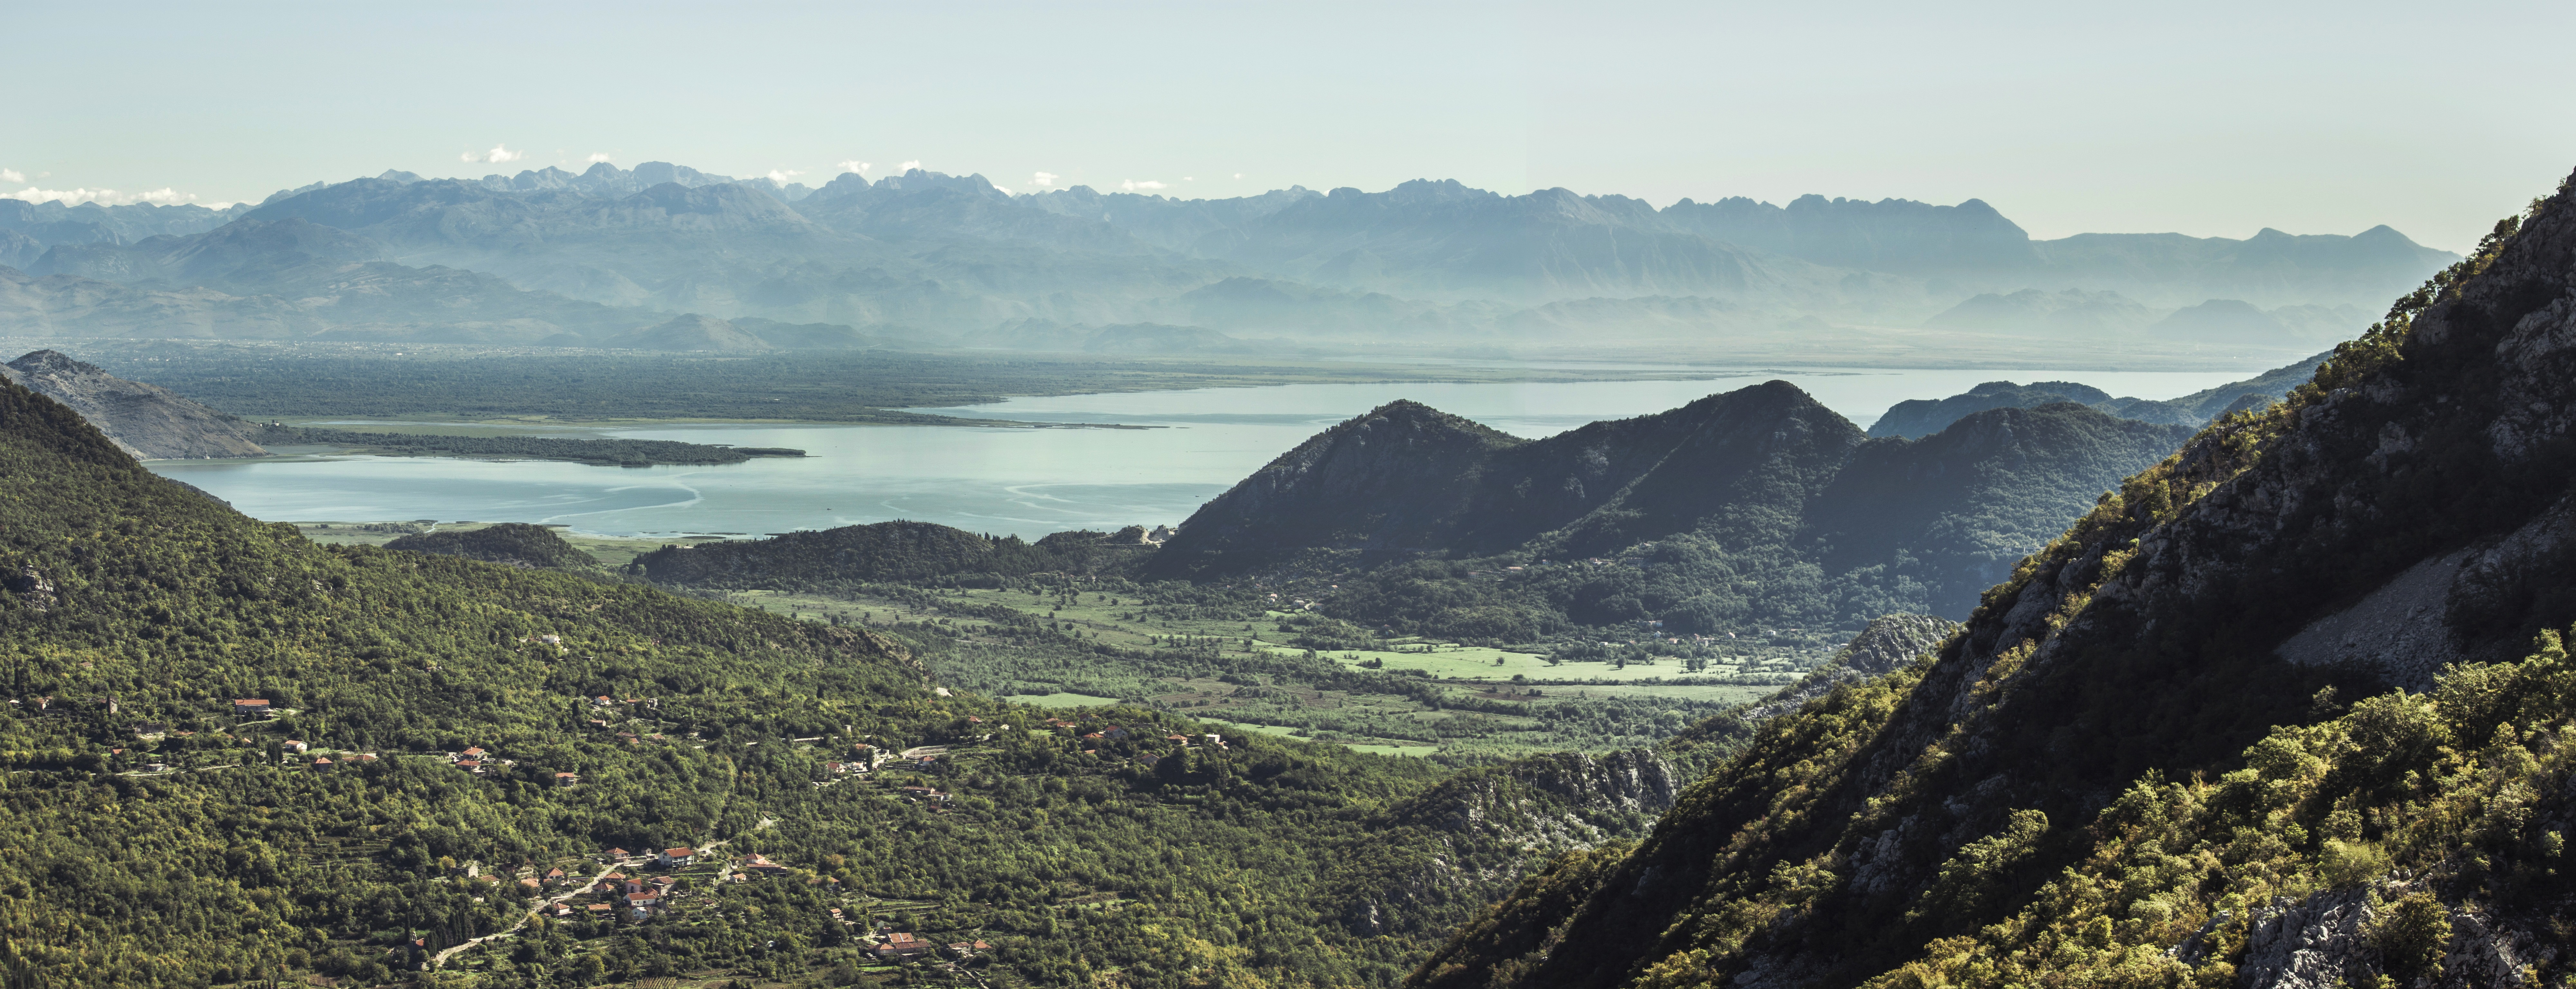
landscape, coast, water, nature, wilderness, mountain, hill, lake, view, valley, mountain range, summer, travel, cliff, wild, europe, green, natural, park, scenery, tourism, terrain, ridge, national, plateau, scene, fell, loch, montenegro, scenics, landform, geographical feature, atmospheric phenomenon, mountainous landforms, skadar, crna, gora